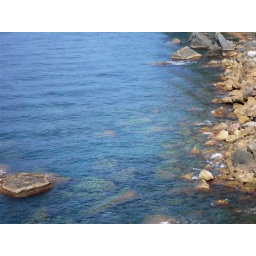
look at that clear water! we went swimming in it one day.